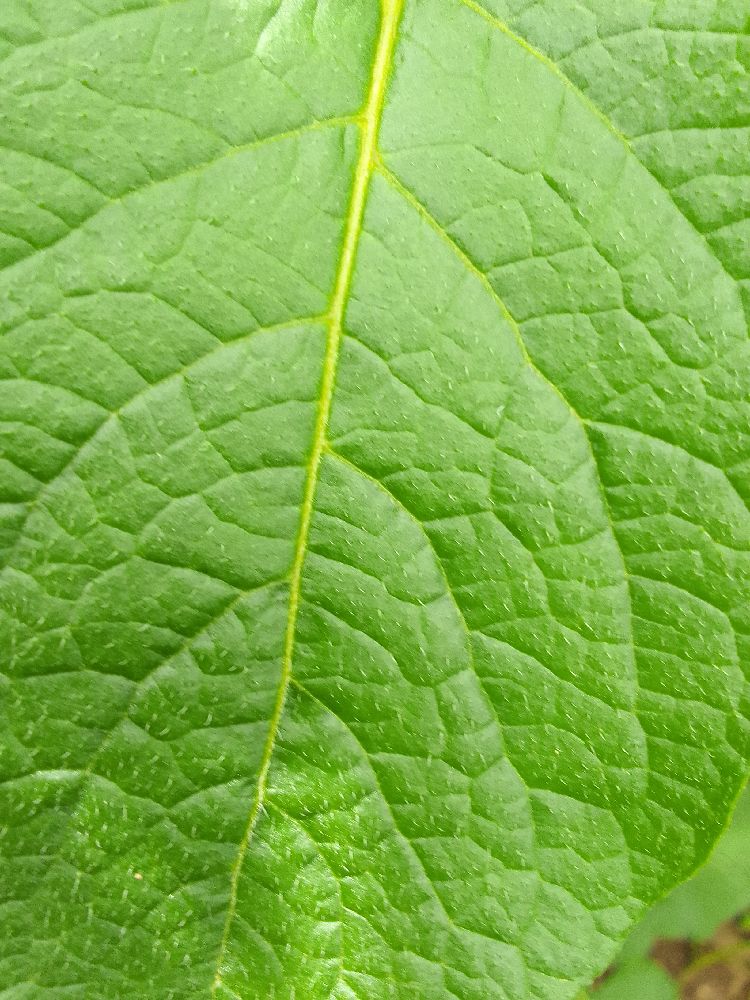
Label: Healthy